Gentiana andrewsii

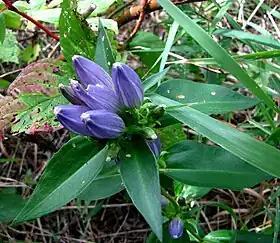
Blooming in Ottawa, Ontario, Canada

The plant was named in honor of Henry C. Andrews, an English botanical artist and engraver.